Bastir Occitània

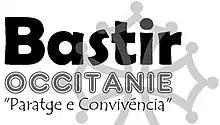
Logo Bastir Occitanie since 2016

For the French presidential election of 2017, Jean-Luc Davezac and several members of "Bastir Occitania" collaborated in the movement "En Marche!" in favor of Emmanuel Macron.